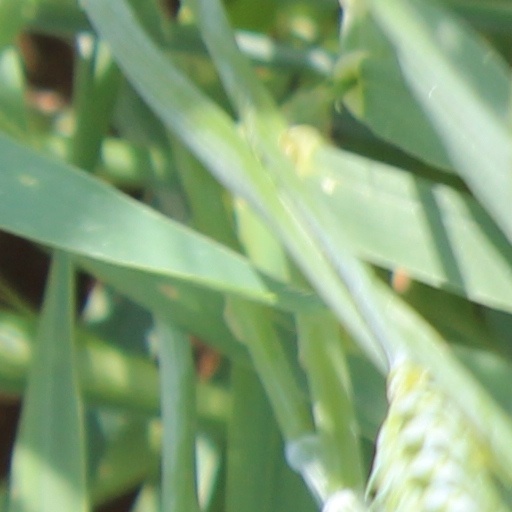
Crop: wheat